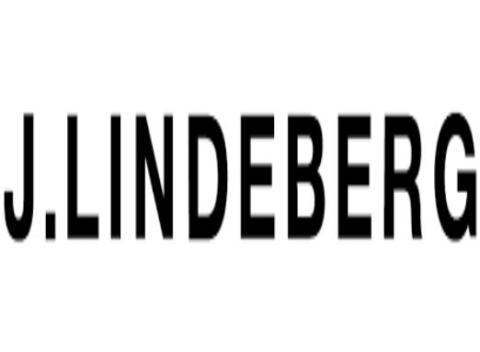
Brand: jlindeberg-1
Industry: Clothes